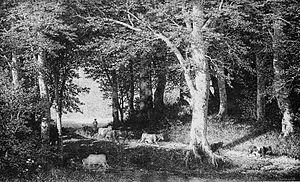
Brézal (héliogravure de Yan D'Argent, extrait de ""L'Oeuvre d'Art"", revue mensuelle illustrée du 20 novembre 1896, consultable http://gallica.bnf.fr/ark:/12148/bpt6k6142088h/f11.image.r=Br%C3%A9zal.langFR)"
Plounéventer [plunevɛ̃tɛʁ] est une commune française du département du Finistère, dans la région Bretagne, en France.